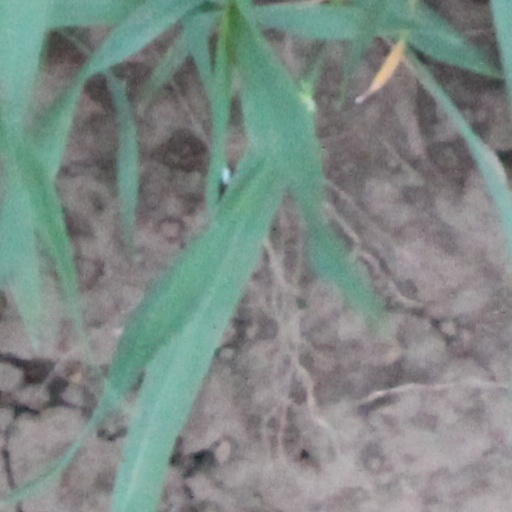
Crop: wheat